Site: brandenburg
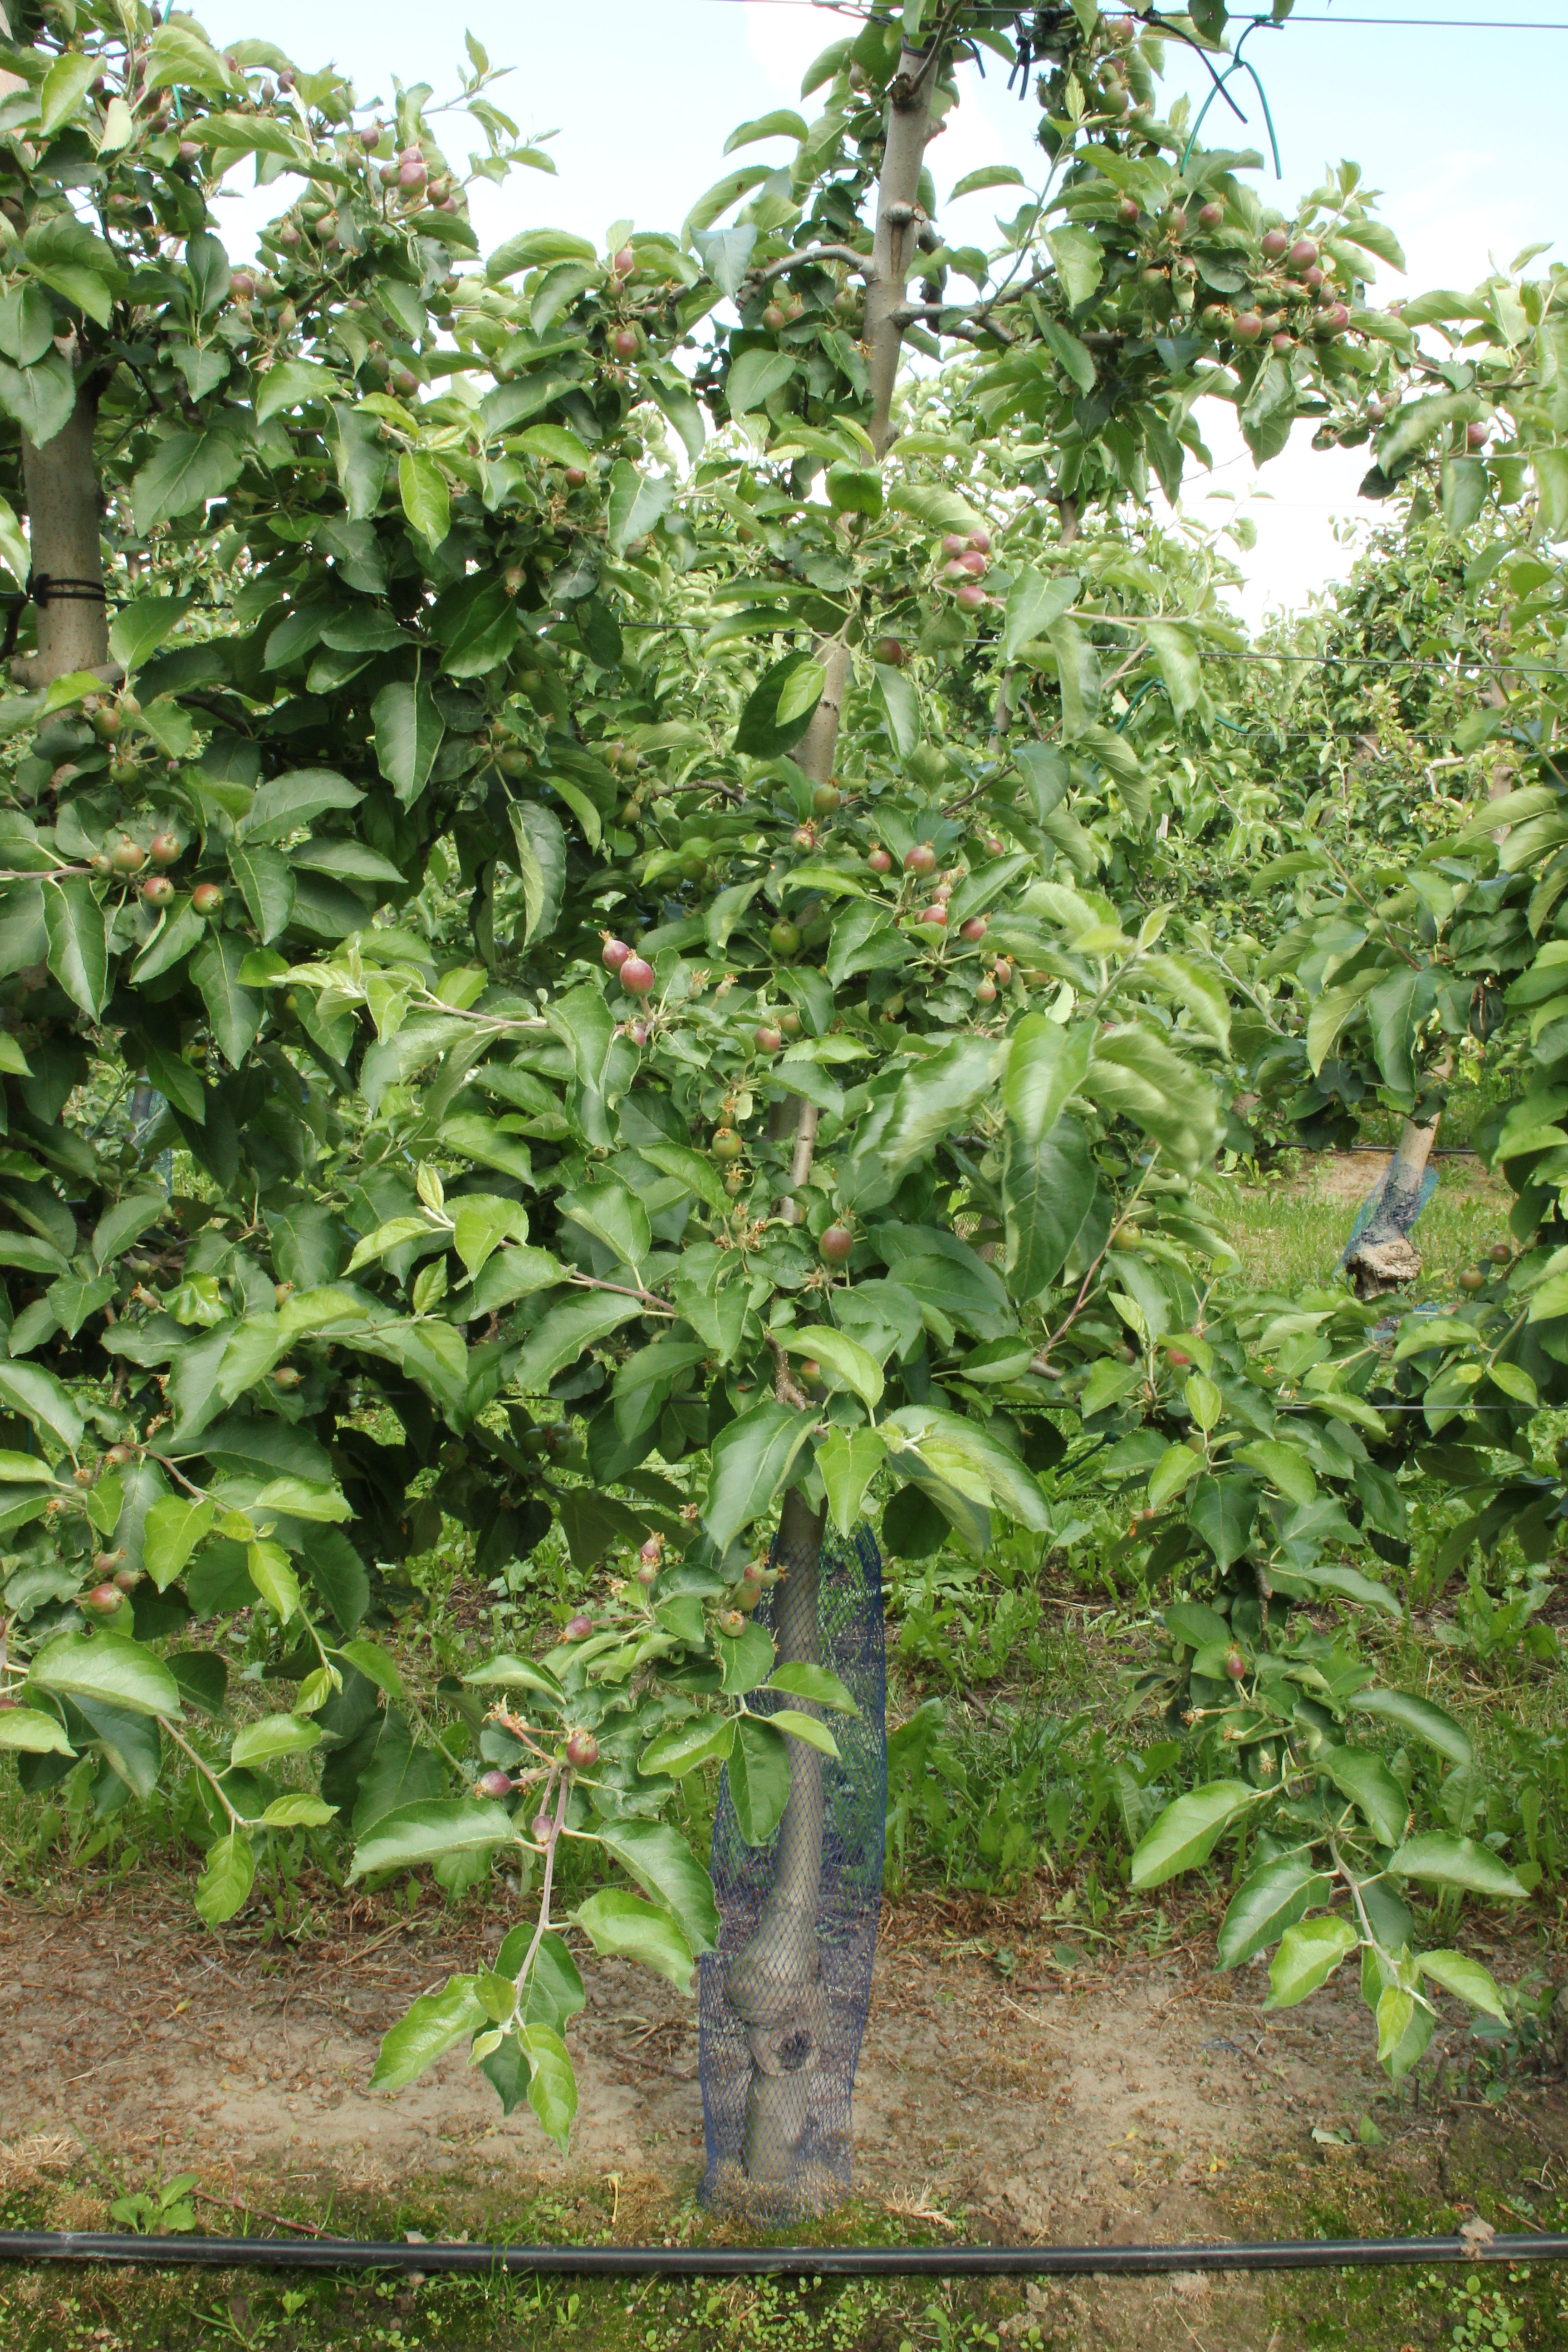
Growth stage (BBCH 72): Development of fruit